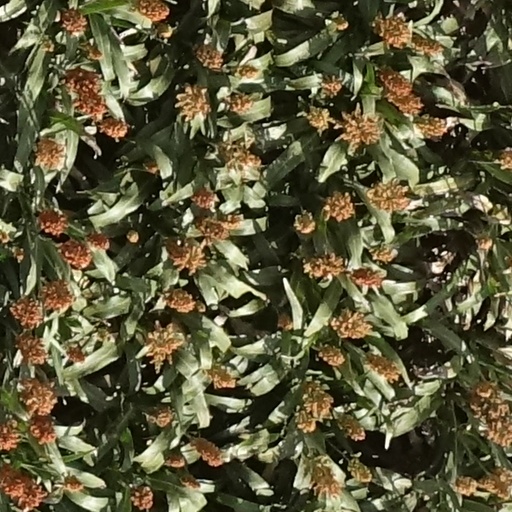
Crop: sorghum